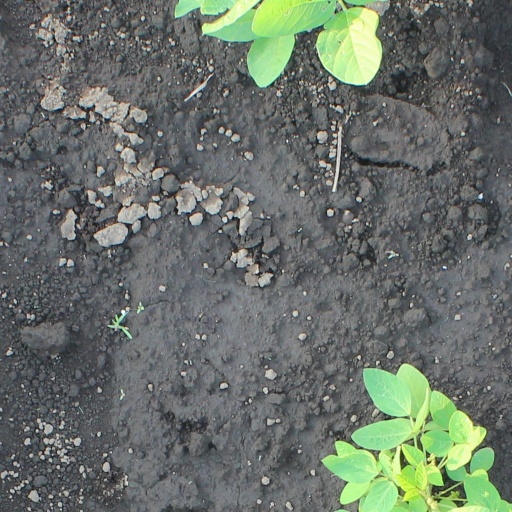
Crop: soybean